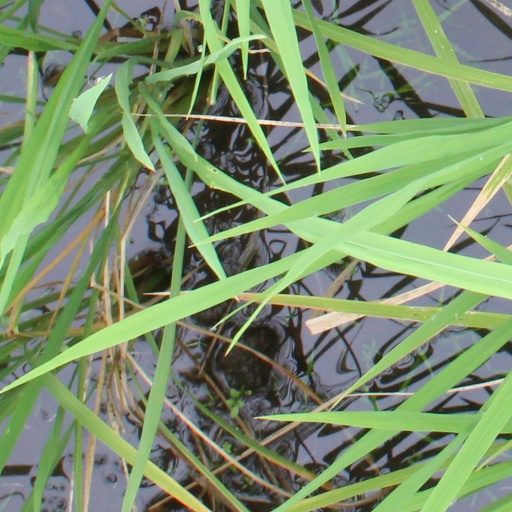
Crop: rice